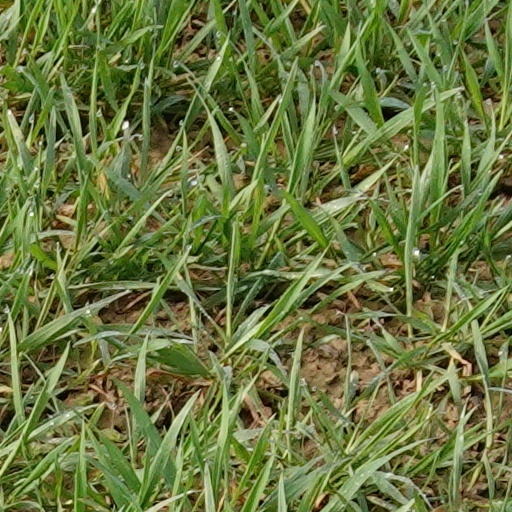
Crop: wheat